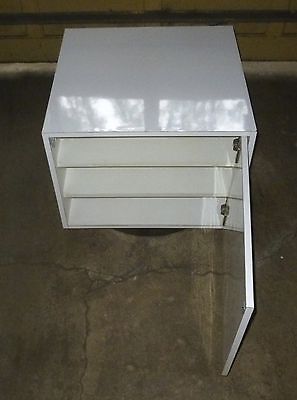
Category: chair